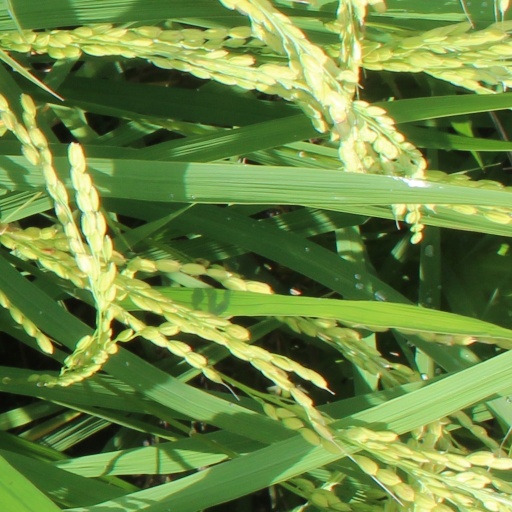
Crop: rice